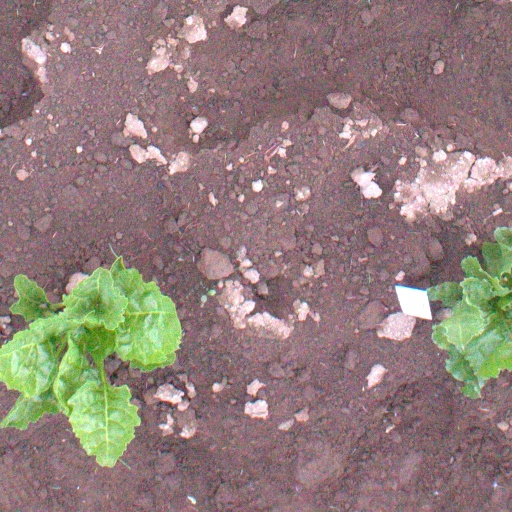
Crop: sugar beet